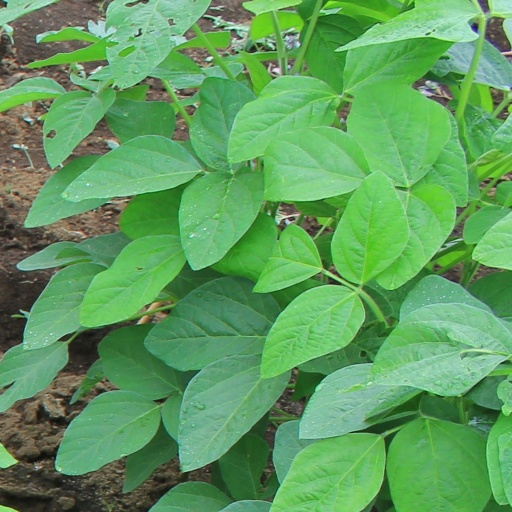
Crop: soybean